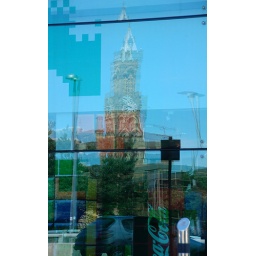
The clock tower reflected in the glass wall of the National Media Museum